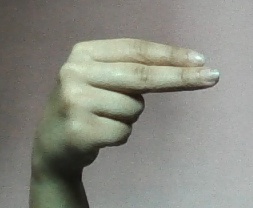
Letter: ain